Kim Kwan-yong

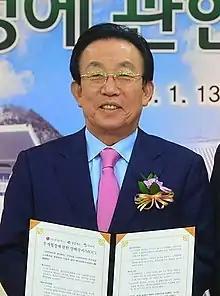
Kim Kwan-yong in Jan 2016

Kim Kwan-yong (born November 29, 1942) has been the 29th, 30th and 31st governor of North Gyeongsang Province, South Korea. He is currently the 20th Executive Vice-President of the National Unification Advisory Council since 11 October 2022.